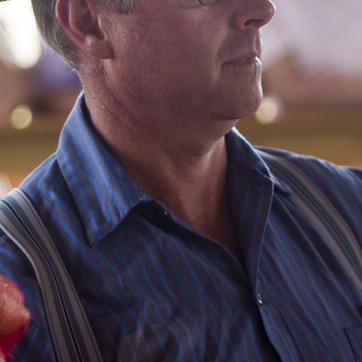
Material: skin